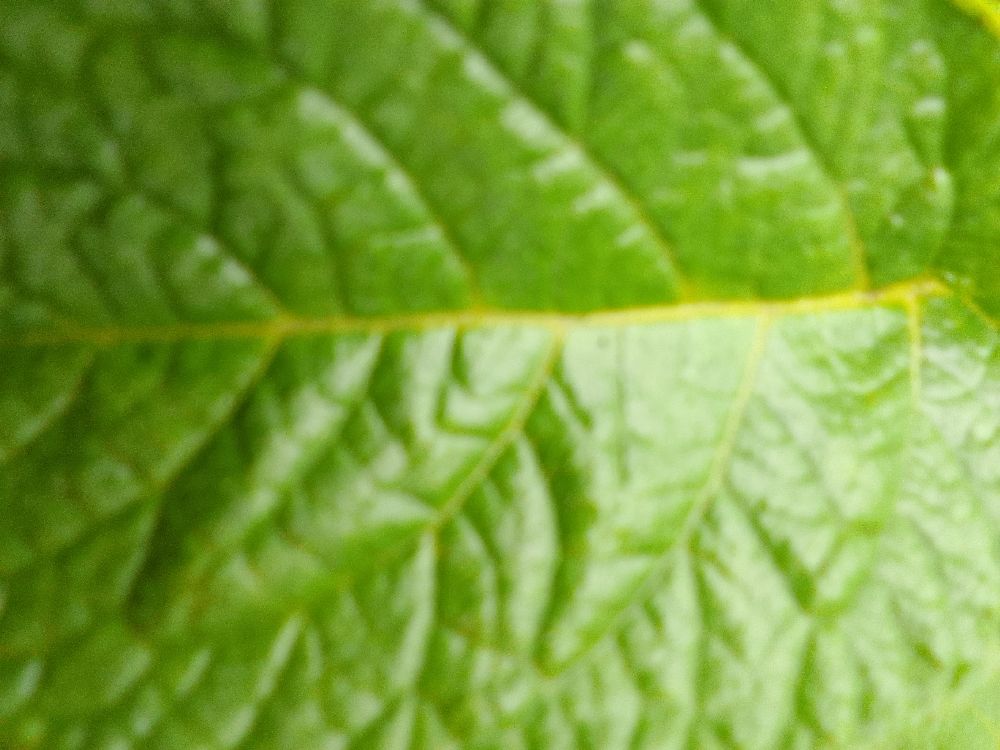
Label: Healthy